BMW 7 Series (E23)

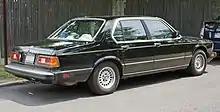
U.S. model rear, including elongated bumpers

The 745i was a high-performance model sold in left-hand-drive European markets from 1979 to 1986. It was initially powered by the M102 engine, which is a turbocharged 3.2 L version of the M30 straight-six engine, producing at of boost. In 1982, the engine was upgraded to the M106, which increased the capacity to 3.4 litres and the fuel injection system changed from Jetronic to Motronic. Boost pressure was reduced to , however power output was unchanged.